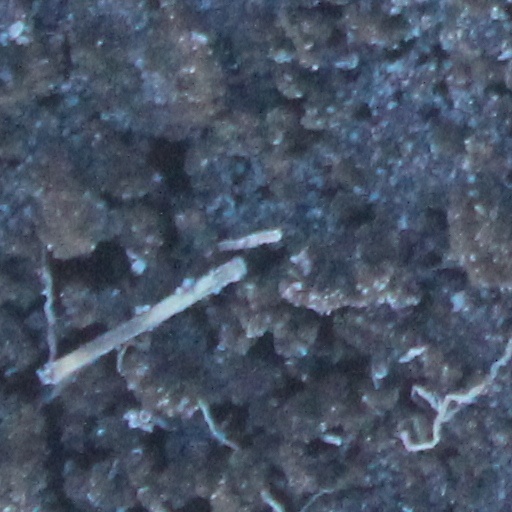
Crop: wheat